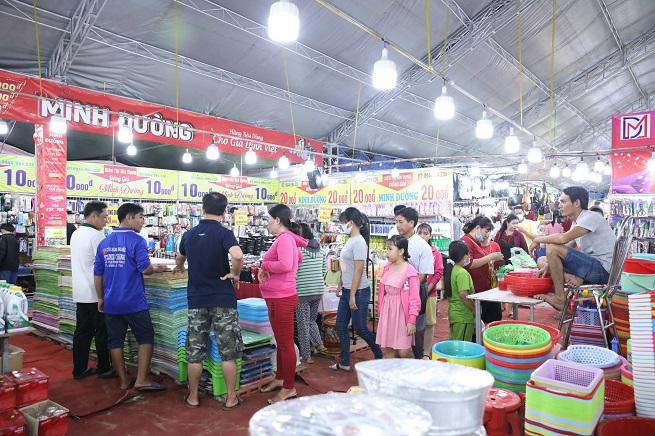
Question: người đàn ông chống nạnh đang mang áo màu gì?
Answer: người đàn ông đang mang áo màu tím